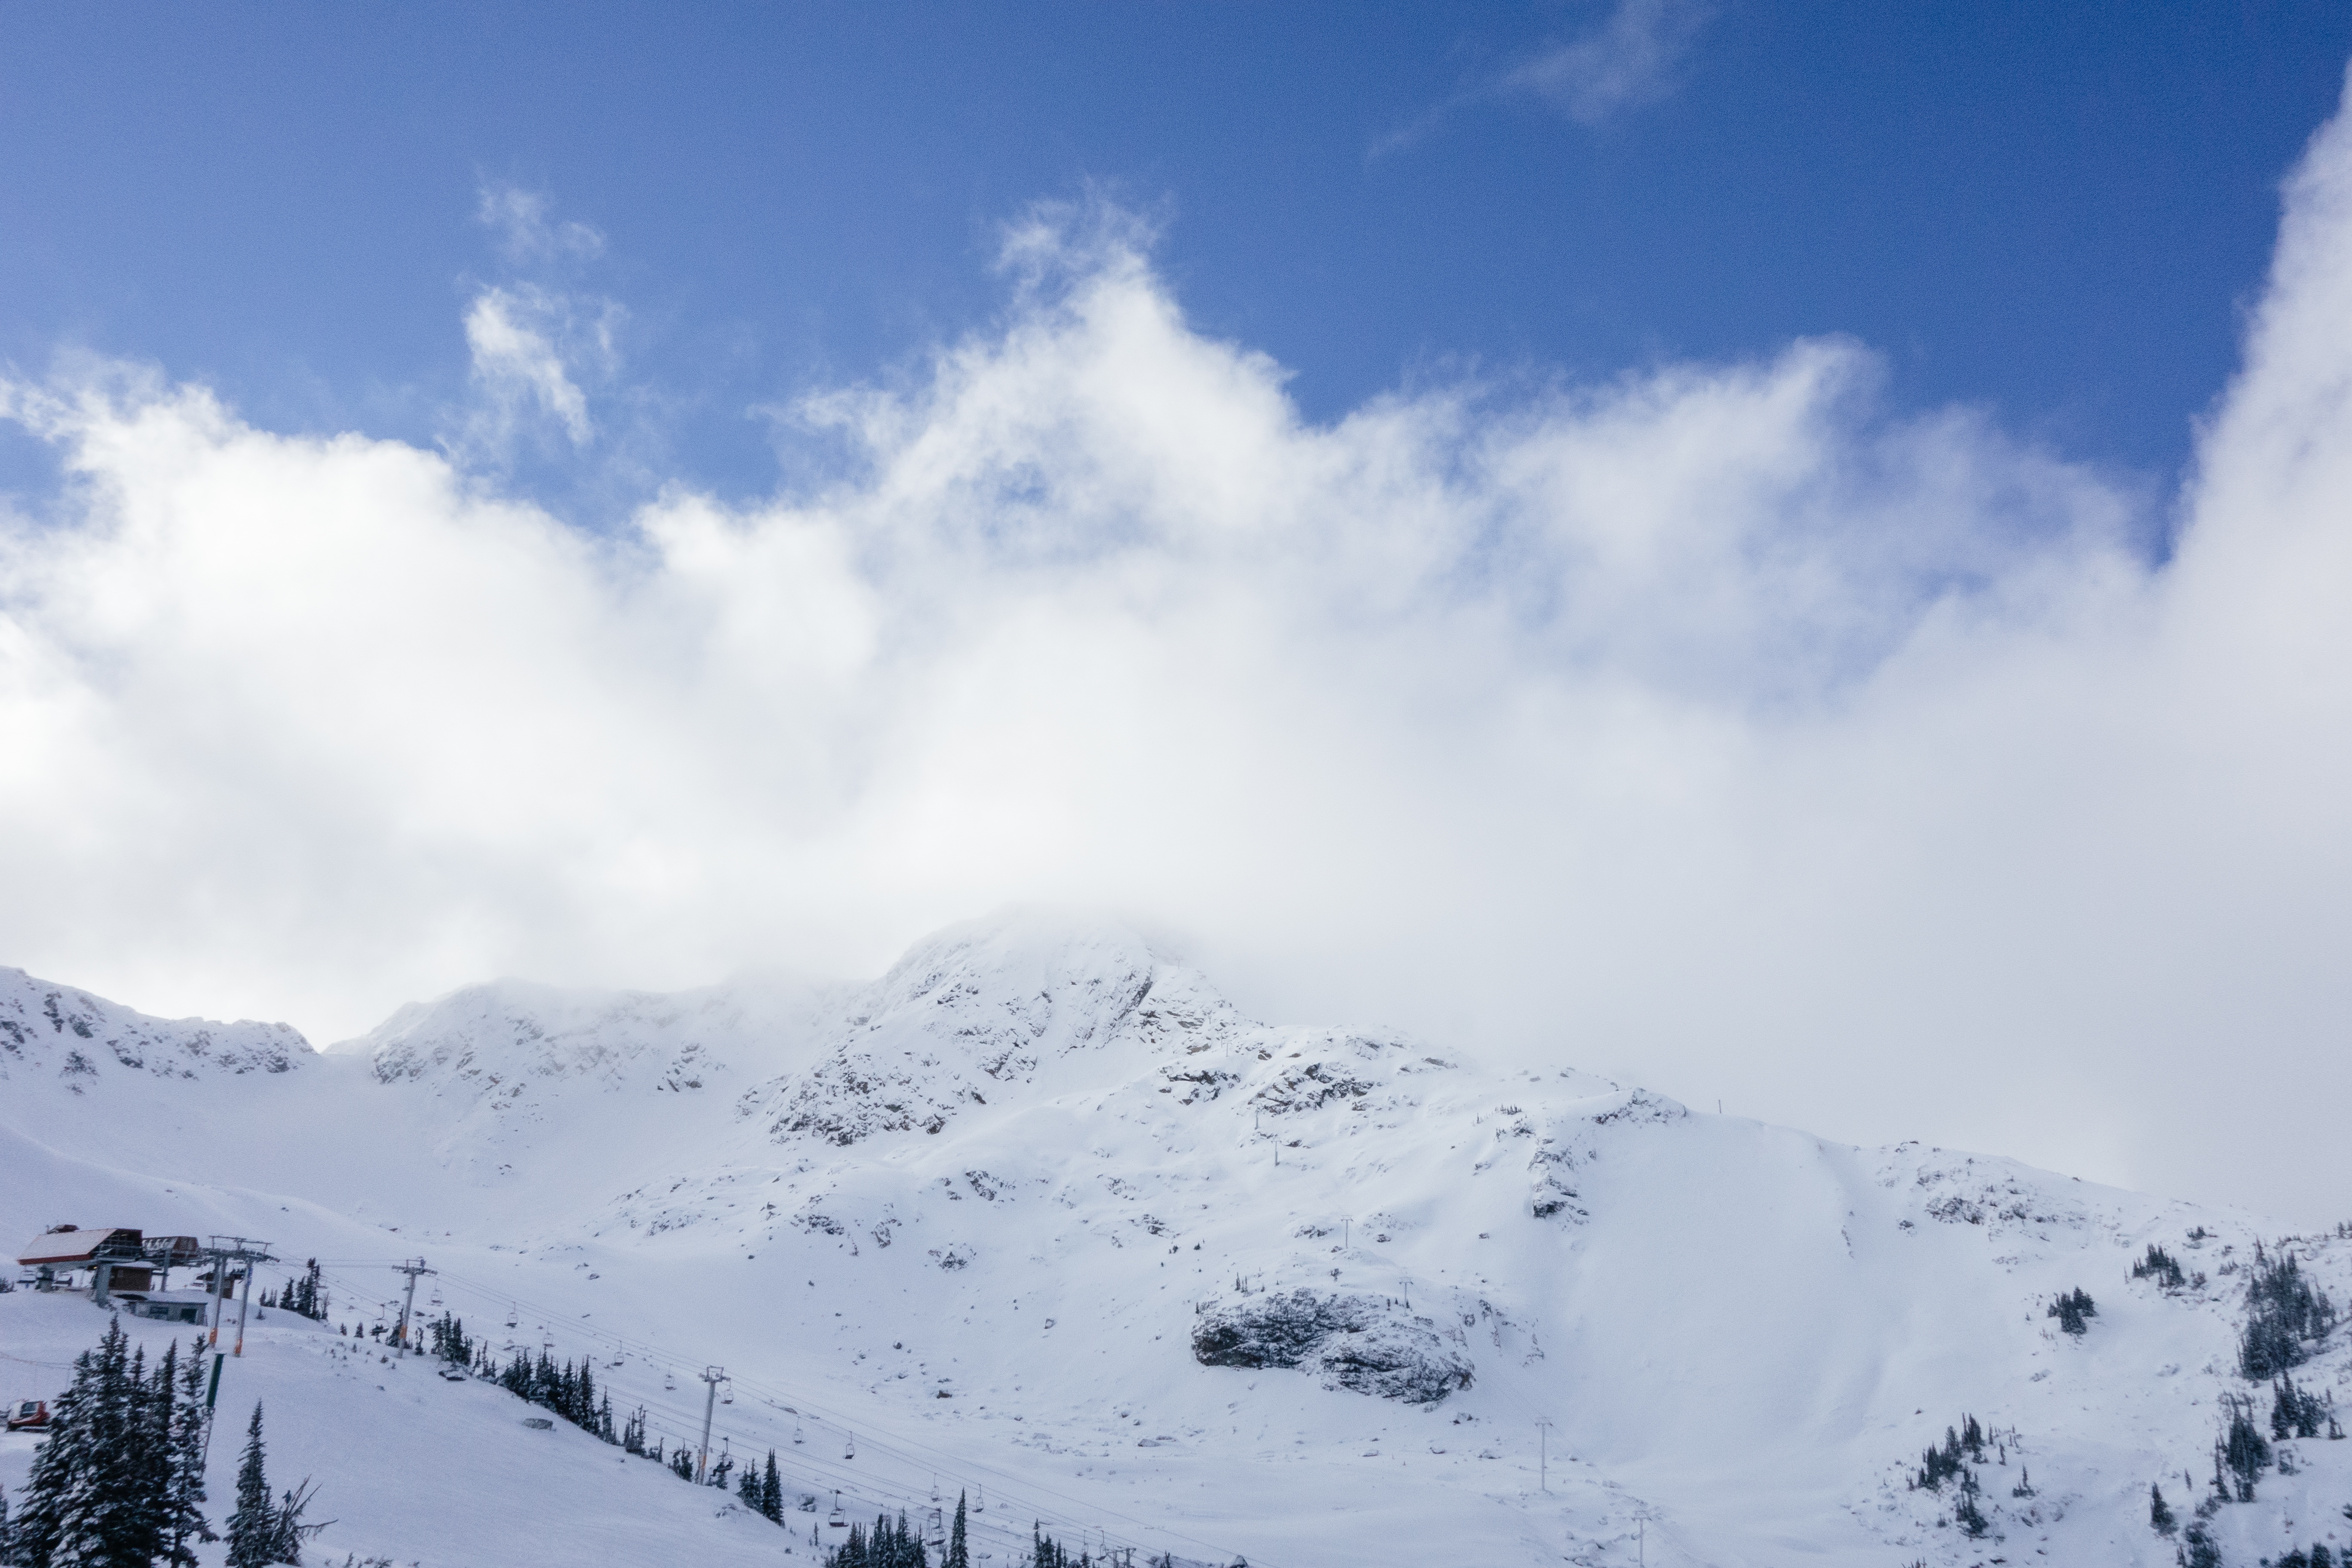
mountain, snow, winter, cloud, sky, mountain range, weather, season, ridge, alps, plateau, piste, landform, mountainous landforms, geological phenomenon